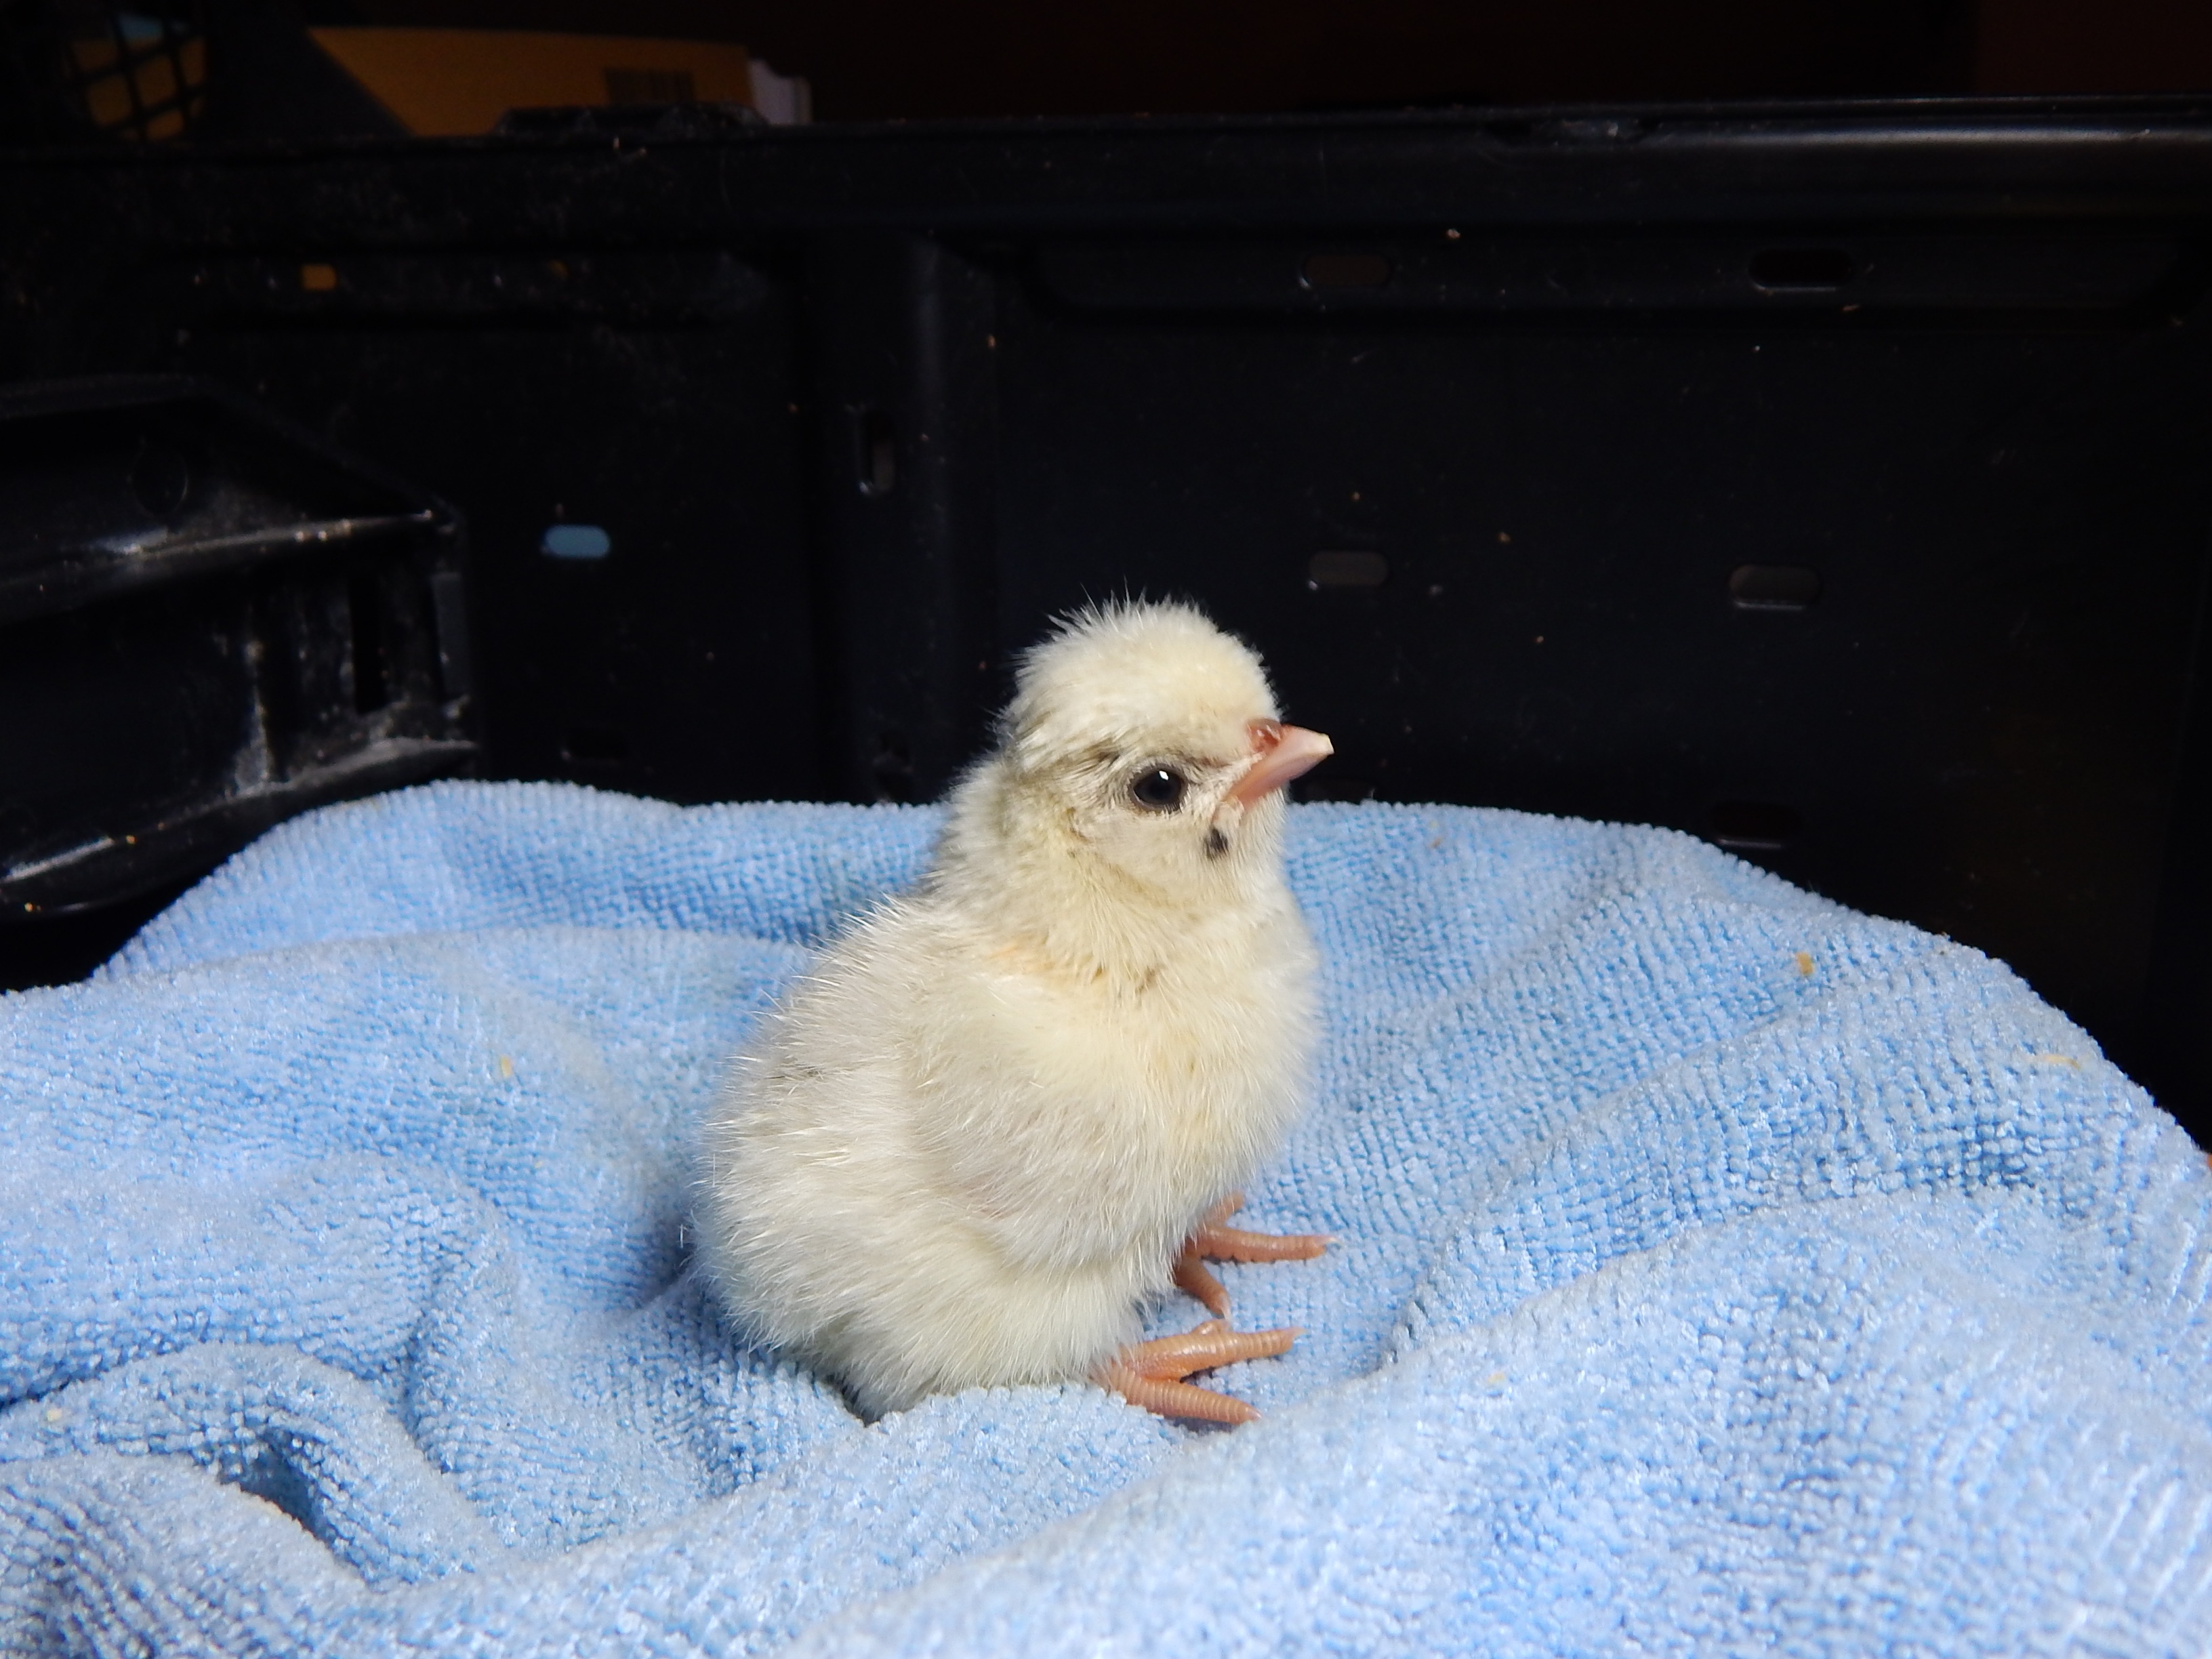
bird, farm, puppy, dog, animal, cute, fluffy, mammal, baby, chicken, poodle, vertebrate, chick, pomeranian, dog like mammal